Chagatai Khanate

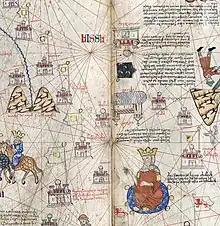
Kingdom of Chagatai in the Catalan Atlas (1375). The Khan Kebek (r. 1309–1325) is depicted with the caption: "Here reigns the King Chabech (Kebek), lord of the Medeja [Media] Empire. He resides at Emalech (Almaliq)." His cities appear with the Chagatai flag (20px).

Kebek was succeeded by his three brothers in succession. Eljigidey and Duwa Temür each reigned for only a few months. Tarmashirin (1326–1334) converted to Islam and raided the Delhi Sultanate, reaching as far as Delhi. Tarmashirin was brought down by an anti-Muslim rebellion of the eastern tribes. A son of Duwa, Changshi, was enthroned in 1335. One of his sons was baptized.